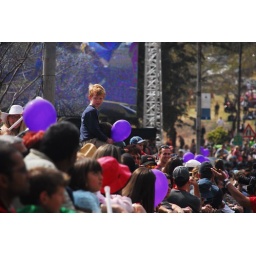
Best seat in the house